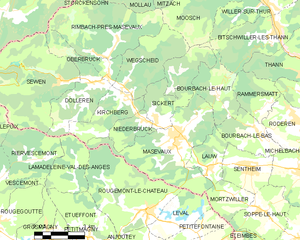
Carte des communes françaises